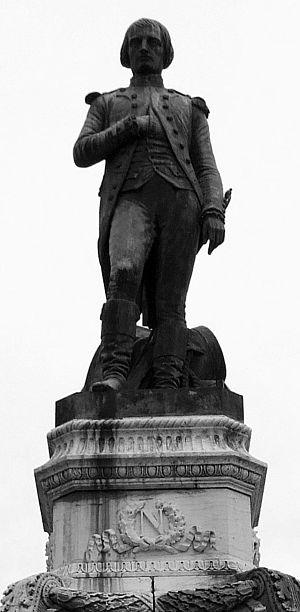
François Jouffroy: Le Lieutenant Bonaparte, statue en pied, 1857, Auxonne, Côte-d'Or, Bourgogne, France.